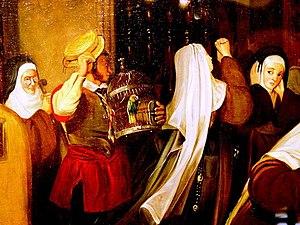
Vert-Vert (détail), tableau de Jean-Claude Barat dit Commandant Barat d'après le Vert-Vert de 1847 de Claudius Jacquand et d'après Vert-Vert, poème de Jean-Baptiste Gresset. Plusieurs autres tableaux s'inspirent du même thème
Vert-Vert ou l'Arrivée de Vert-Vert à Nantes est un tableau peint par Claudius Jacquand vers 1847. Il mesure 61 × 50 cm. Il est conservé au Musée de la faïence et des beaux-arts de Nevers. Une gravure réalisée d'après le tableau de Jacquand porte le titre du Retour de Vert-Vert.